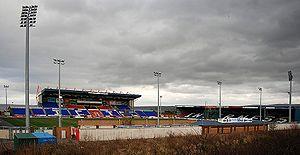
Le Caledonian Stadium est un stade de football construit en 1996 et situé à Inverness.